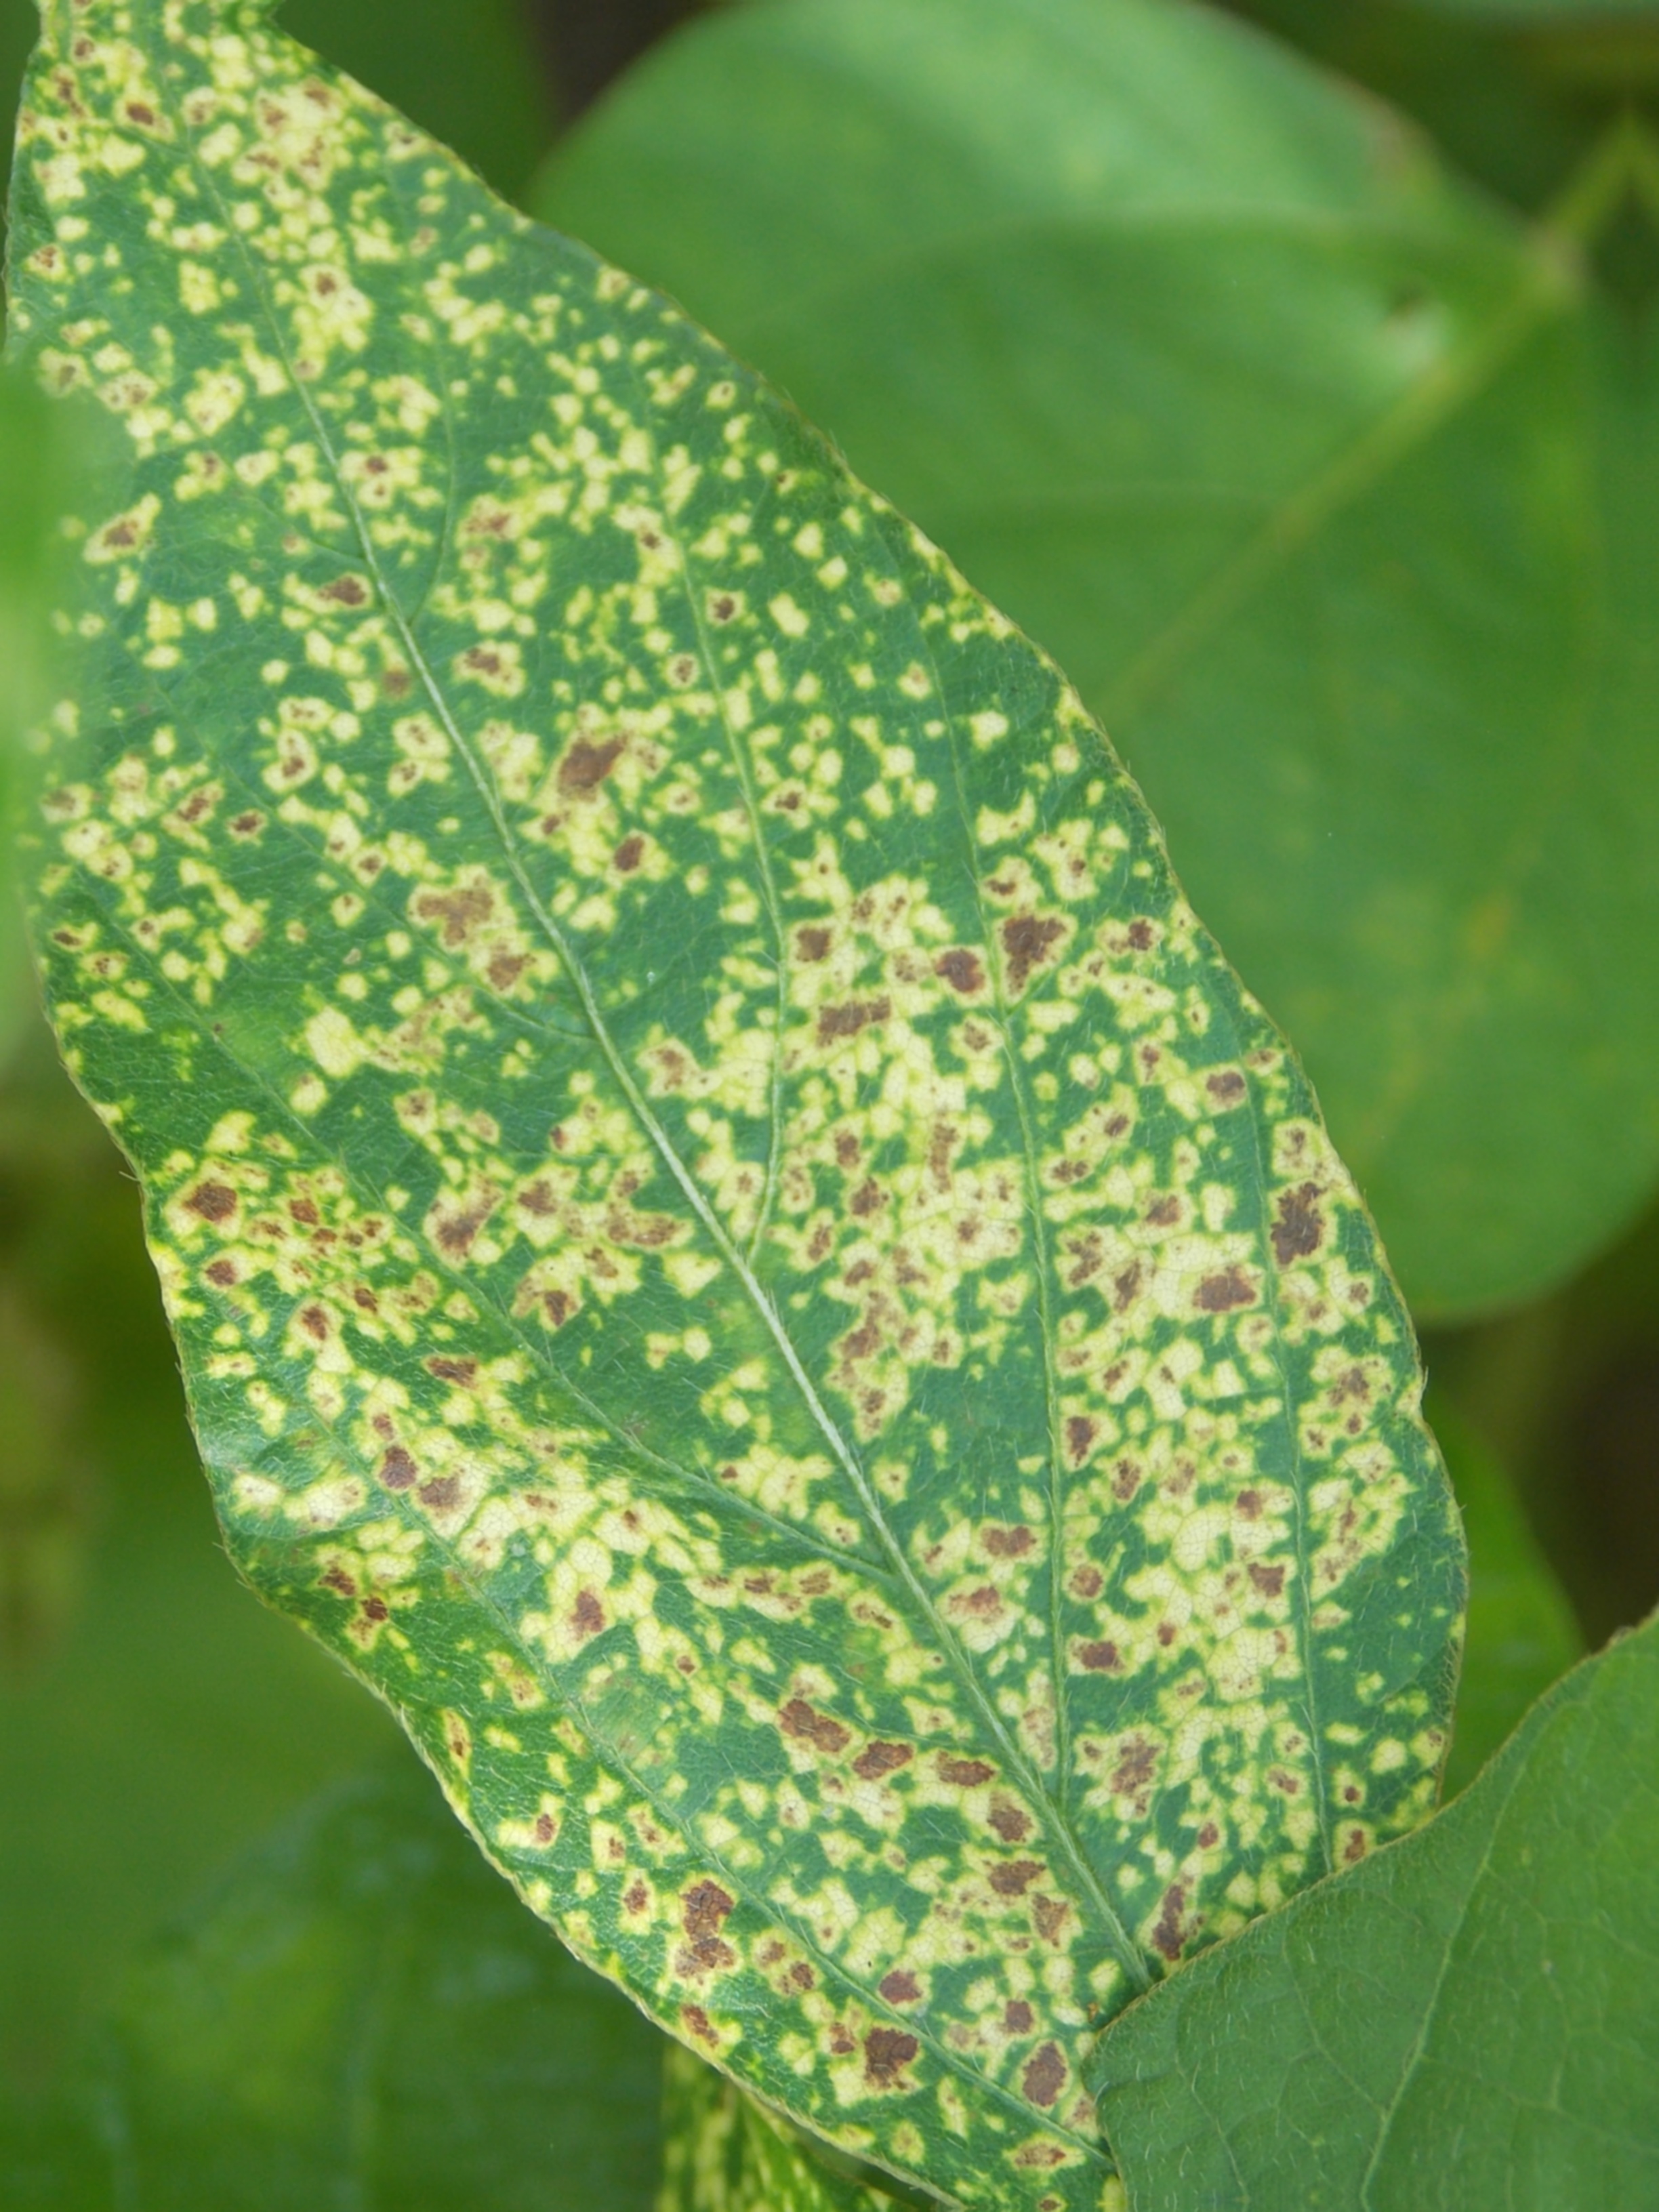
Label: Disease